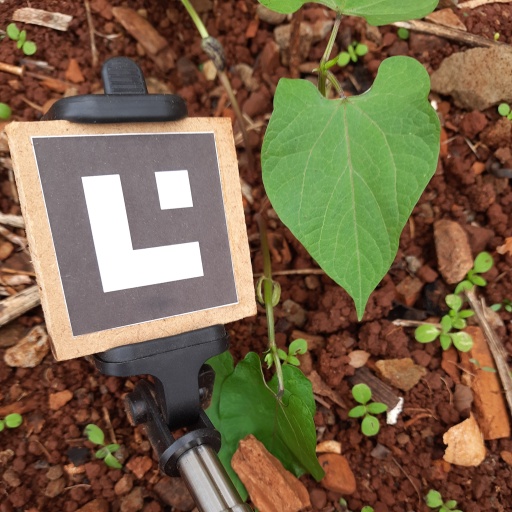
Observations: wavy surface, no eating holes, under cloudy sky